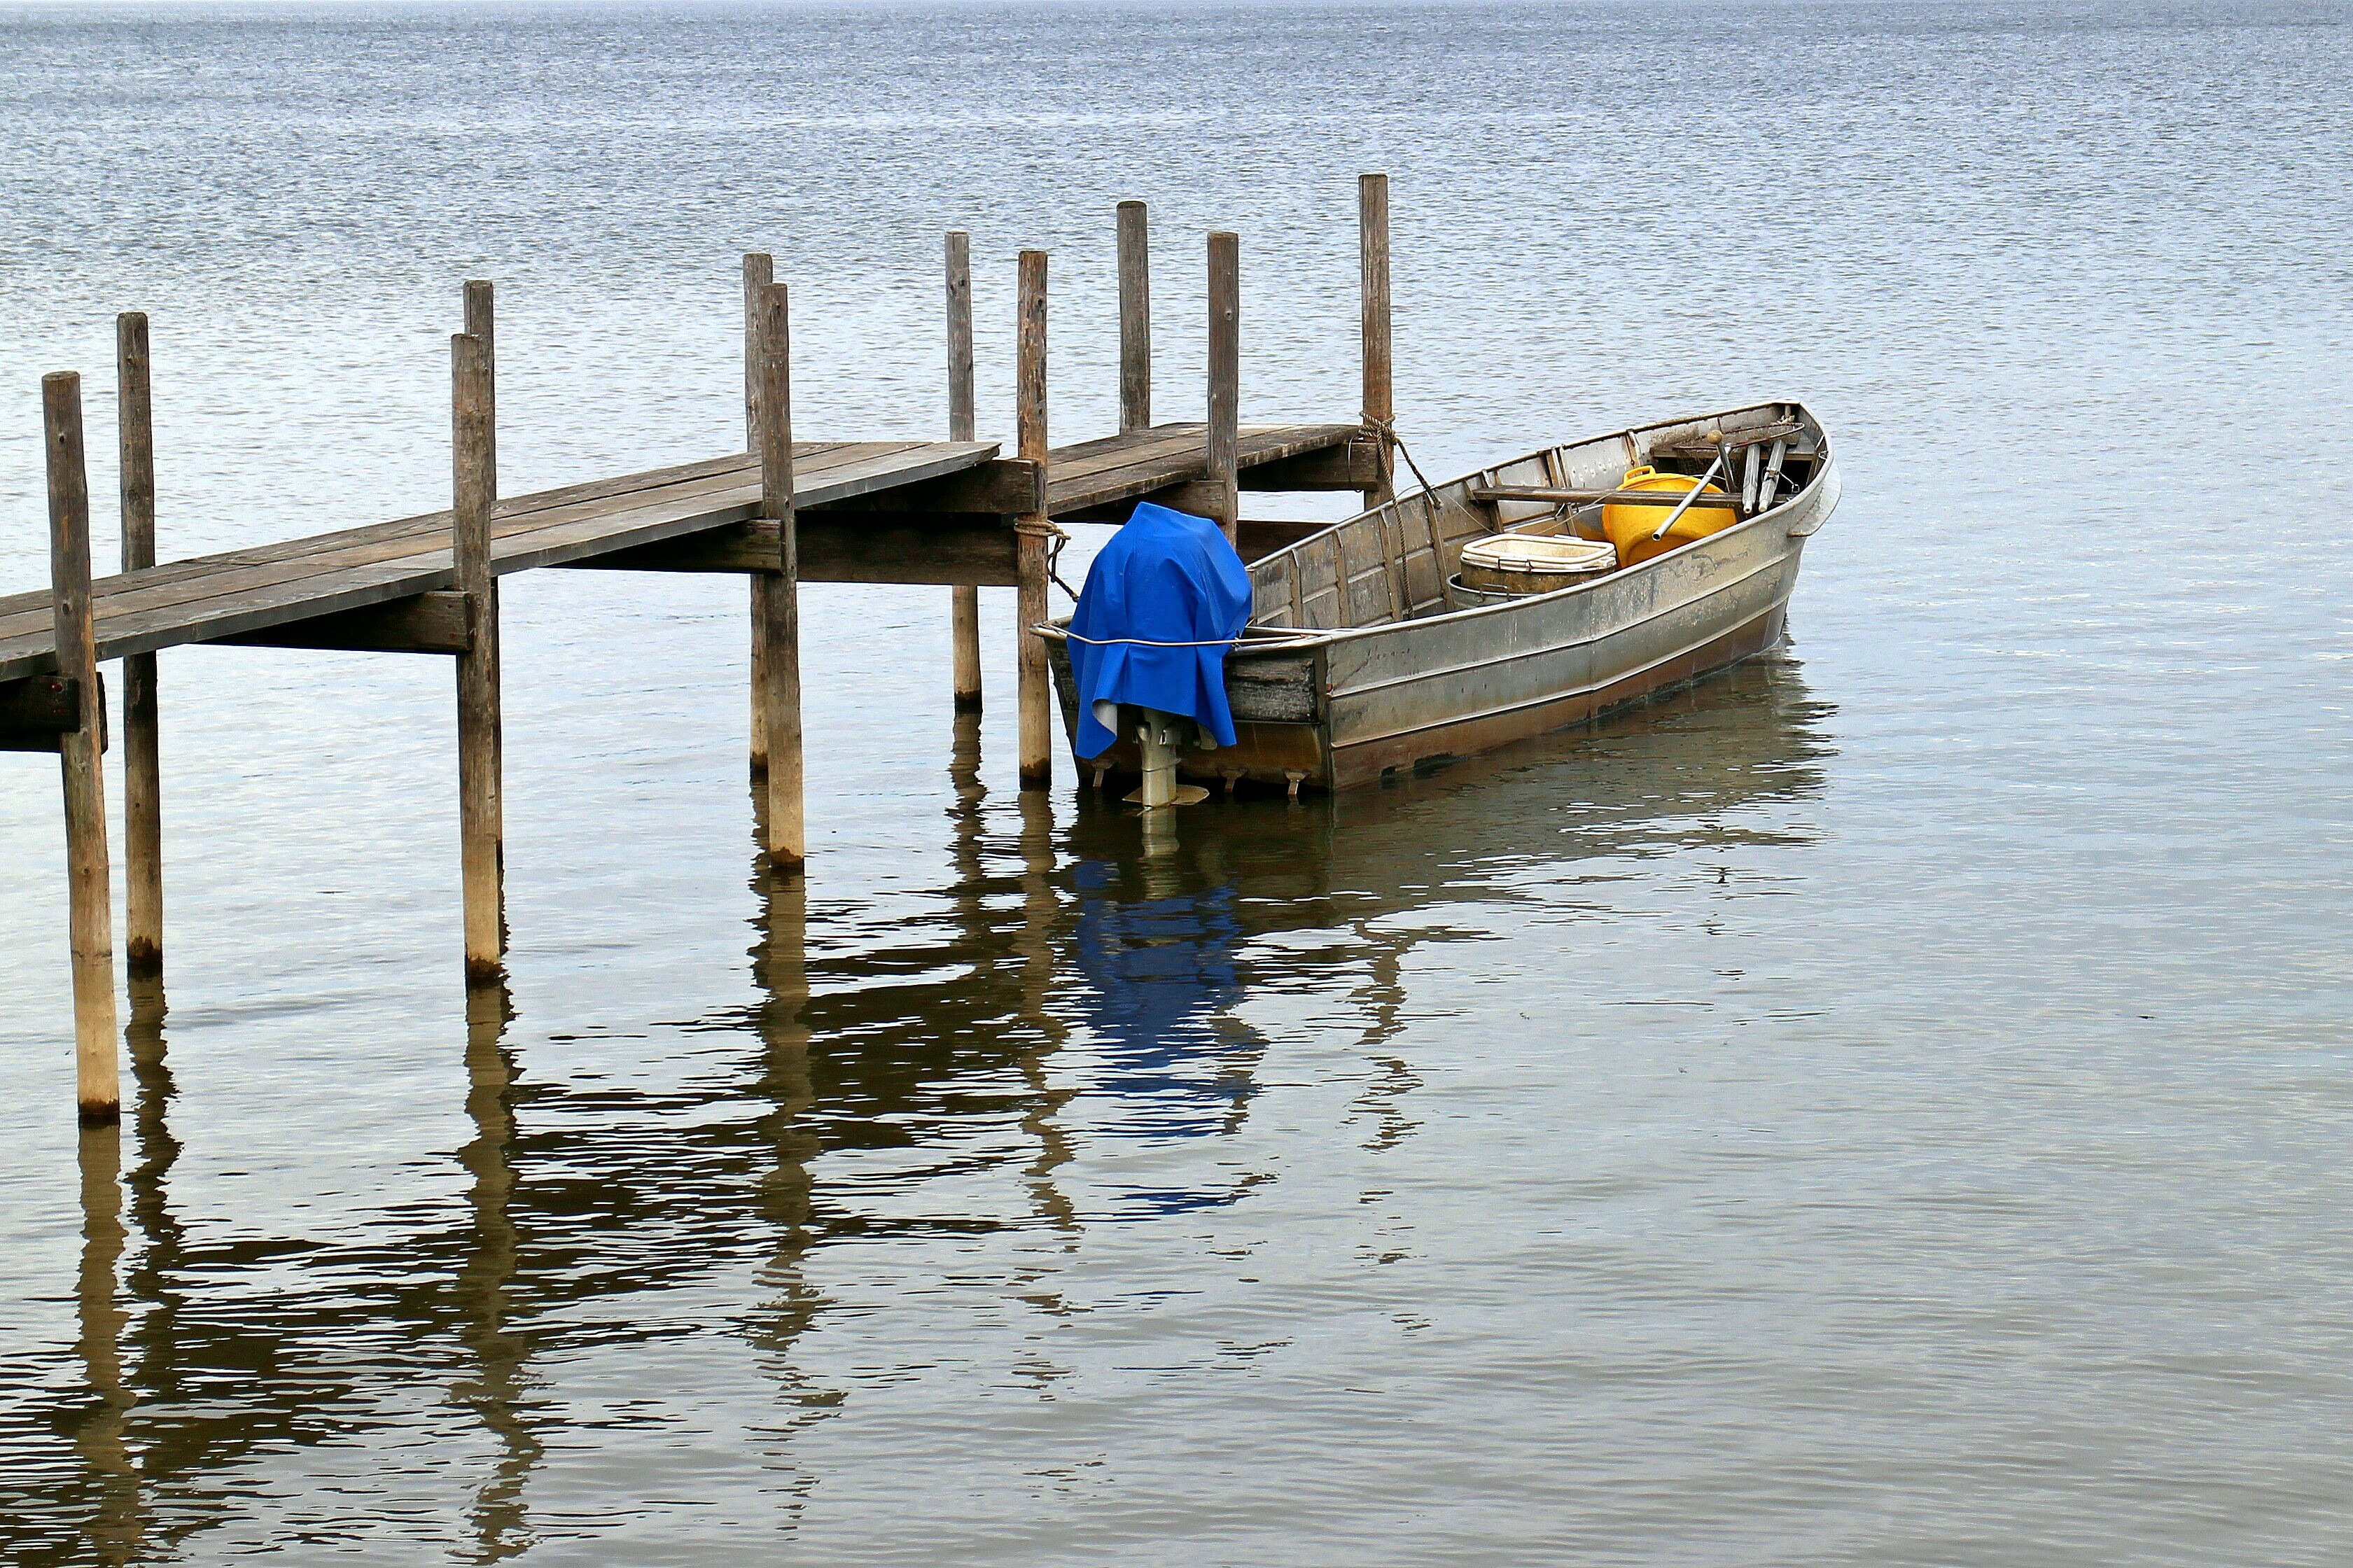
sea, coast, water, ocean, boat, morning, shore, wave, lake, alone, pier, river, boot, web, reflection, vehicle, fishing, bay, fishing boat, boating, watercraft, fischer, watercraft rowing